Gateshead

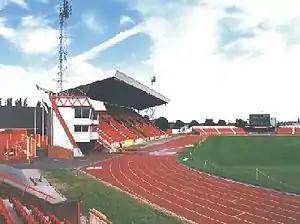
Gateshead International Stadium

Gateshead International Stadium is home of the Gateshead Harriers athletics club and Gateshead Football Club and regularly holds international athletics meetings over the summer months. The stadium, from 1999 to 2014 was also home to Gateshead Thunder rugby league football club until it was purchased by Newcastle Rugby Limited and moved to Kingston Park and rebranded as Newcastle Thunder. Both clubs have had their problems: Gateshead A.F.C. were controversially voted out of the Football League in 1960 in favour of Peterborough United, whilst the original Gateshead Thunder lost their place in Super League as a result of a takeover (officially termed a merger) by Hull F.C.. Both Gateshead clubs continue to ply their trade at lower levels in their respective sports, thanks mainly to the efforts of their supporters. The Gateshead Senators American Football team also use the International Stadium, as well as this it was used in the 2006 Northern Conference champions in the British American Football League.